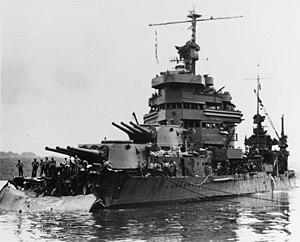
La bataille de Tassafaronga est une bataille navale de la guerre dans le Pacifique pendant la Seconde Guerre mondiale, qui a eu lieu la nuit du 30 novembre 1942 près de Guadalcanal, au large de la base japonaise de Tassafaronga, un point de la côte de Guadalcanal à l'ouest des positions américaines sur l'île, en face de l'île de Savo.
La bataille de Guadalcanal, également connue sous l'appellation campagne de Guadalcanal et sous le nom de code opération Watchtower par les forces alliées, est une importante bataille de la Seconde Guerre mondiale sur le théâtre d'opérations de l'océan Pacifique qui s'est déroulée entre le 7 août 1942 et le 9 février 1943 sur et autour de l'île de Guadalcanal, dans le cadre de la campagne des îles Salomon. Ce fut la première offensive majeure des forces alliées contre l'empire du Japon.